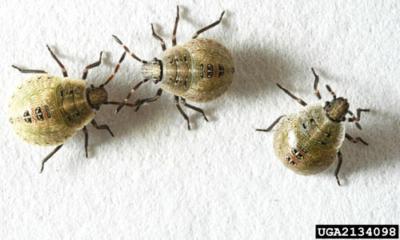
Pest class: stink_bug